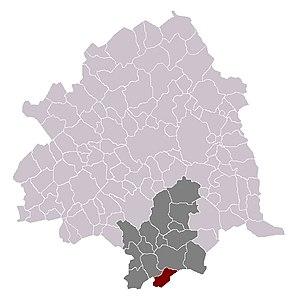
Moncheaux dans son canton et son arrondissement
Moncheaux est une commune française, située dans le département du Nord en région Hauts-de-France. Moncheaux fait partie du Pays Pévélois et de la Flandre française, comme le blason de son écu l'indique.